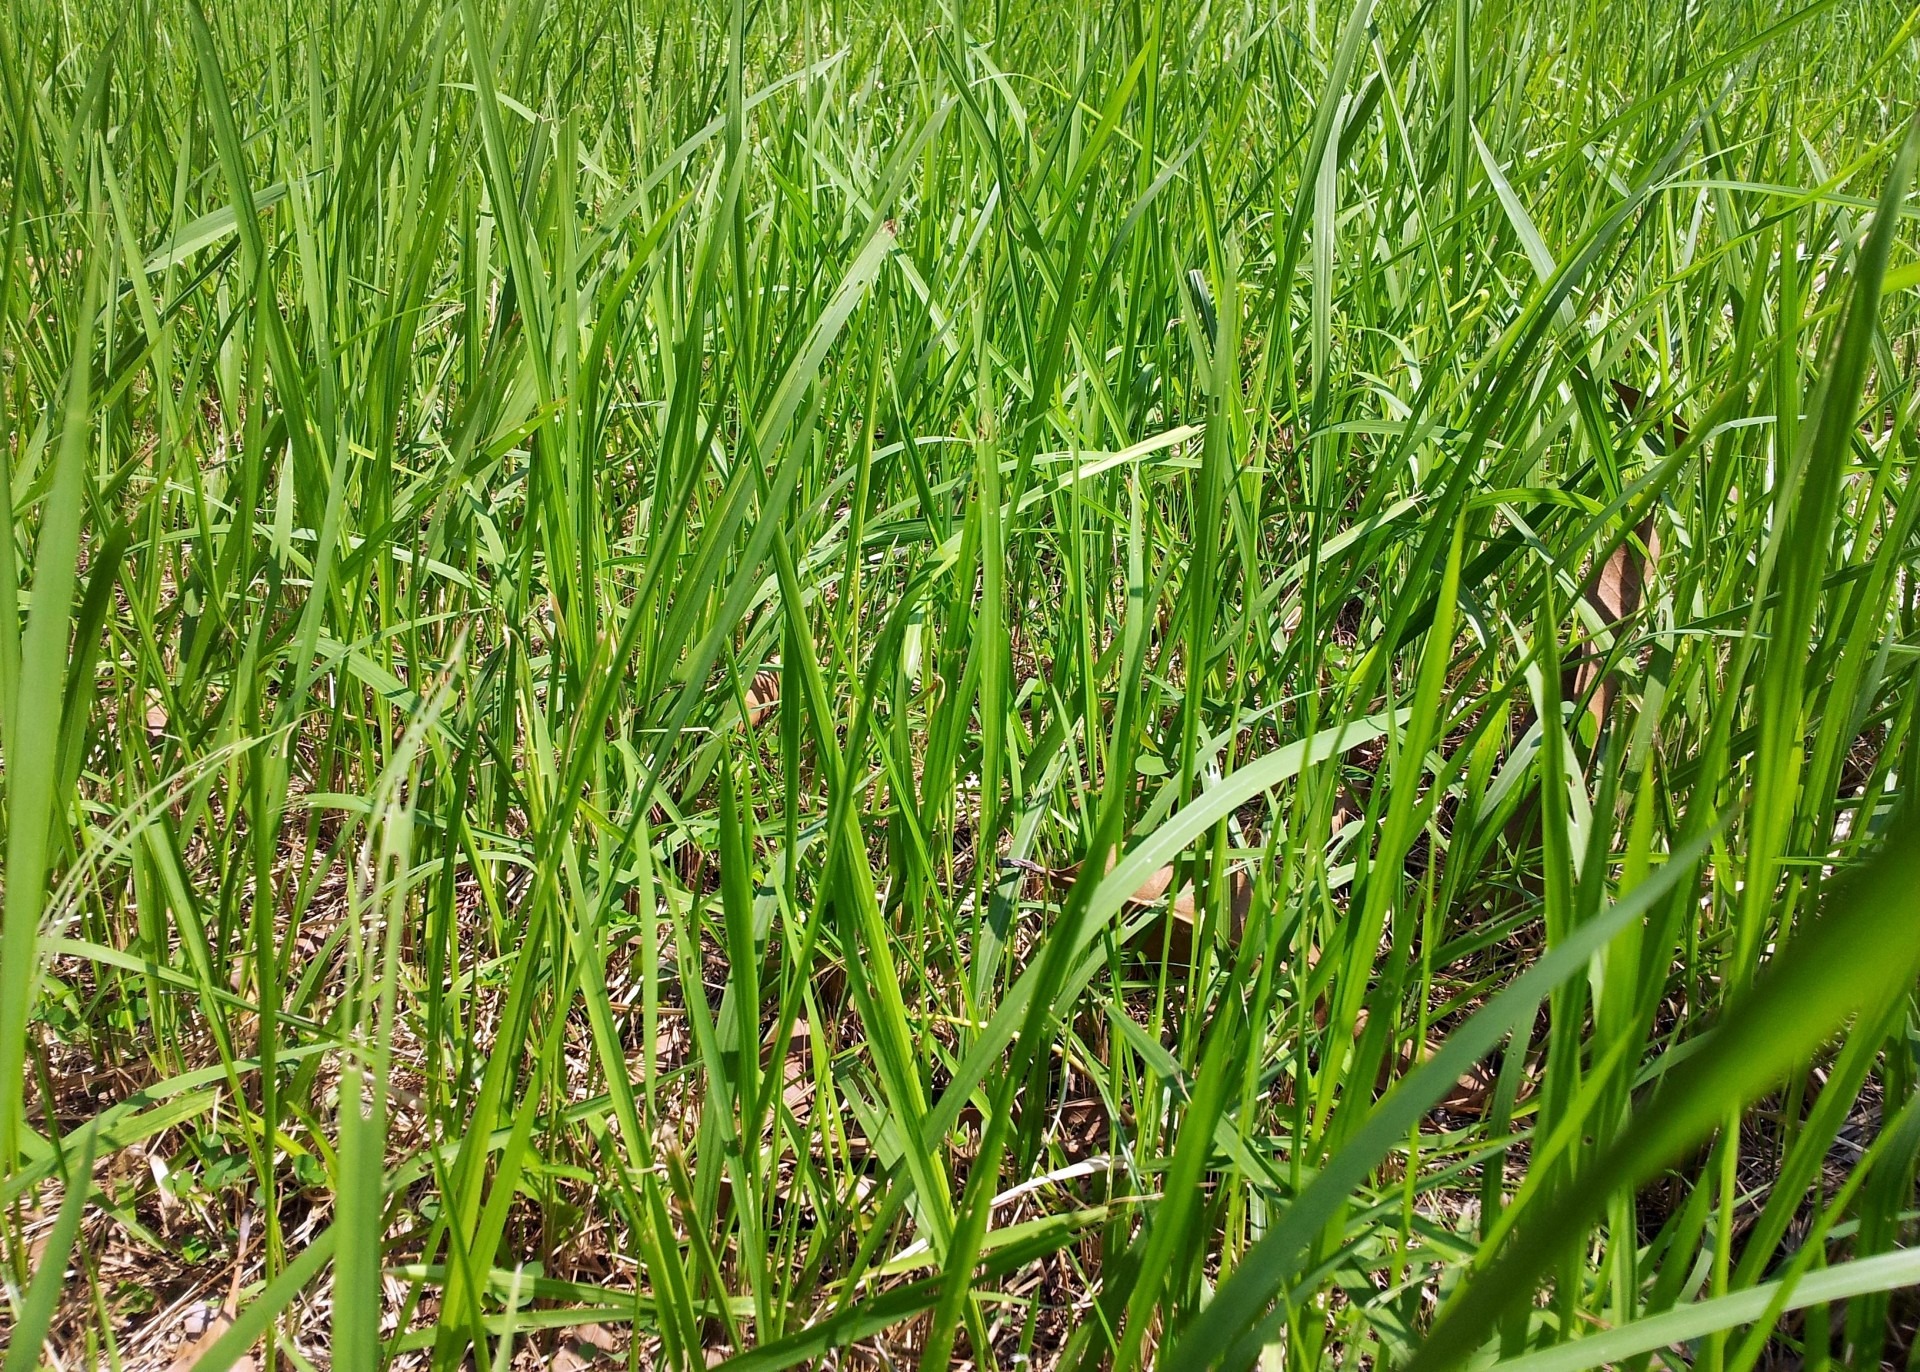
nature, grass, plant, field, lawn, meadow, prairie, leaf, flower, foliage, food, green, crop, fresh, colorful, agriculture, flora, plants, greenery, leaves, outdoors, leafy, long, grassland, bright, grasslands, tall, weeds, ecosystem, grasses, meadows, paddy field, flowering plant, chrysopogon zizanioides, grass family, plant stem, land plant, hierochloe, phragmites